1919–20 Ottawa Senators season

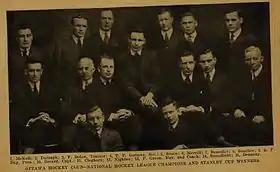
Team picture as published in 1921 Ice Hockey Guide

The Quebec Bulldogs team was relaunched and added to the league and the schedule changed from 18 games to 24. Also, the Toronto Arenas would get new ownership and be renamed the Toronto St. Pats.